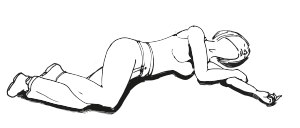
Førstehjælp / Trinvis førstehjælp til bevidstløse / Stabilt sideleje
Stabilt sideleje. Sørg for, at patientens hoved er bøjet bagover.
Førstehjælp er den hjælp almindelige mennesker kan give en tilskadekommen før fagfolk kan overtage behandlingen i ambulancen og på hospitalet.